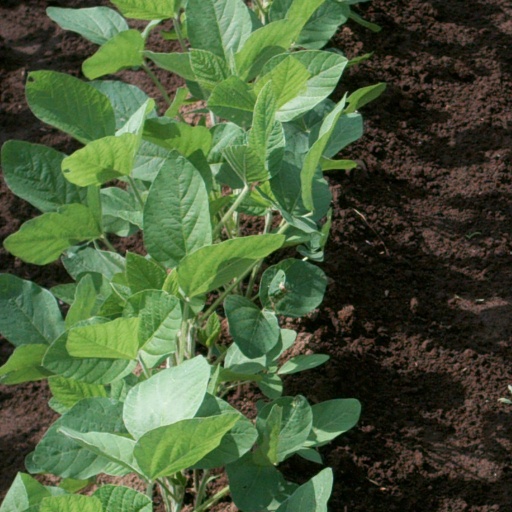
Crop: soybean